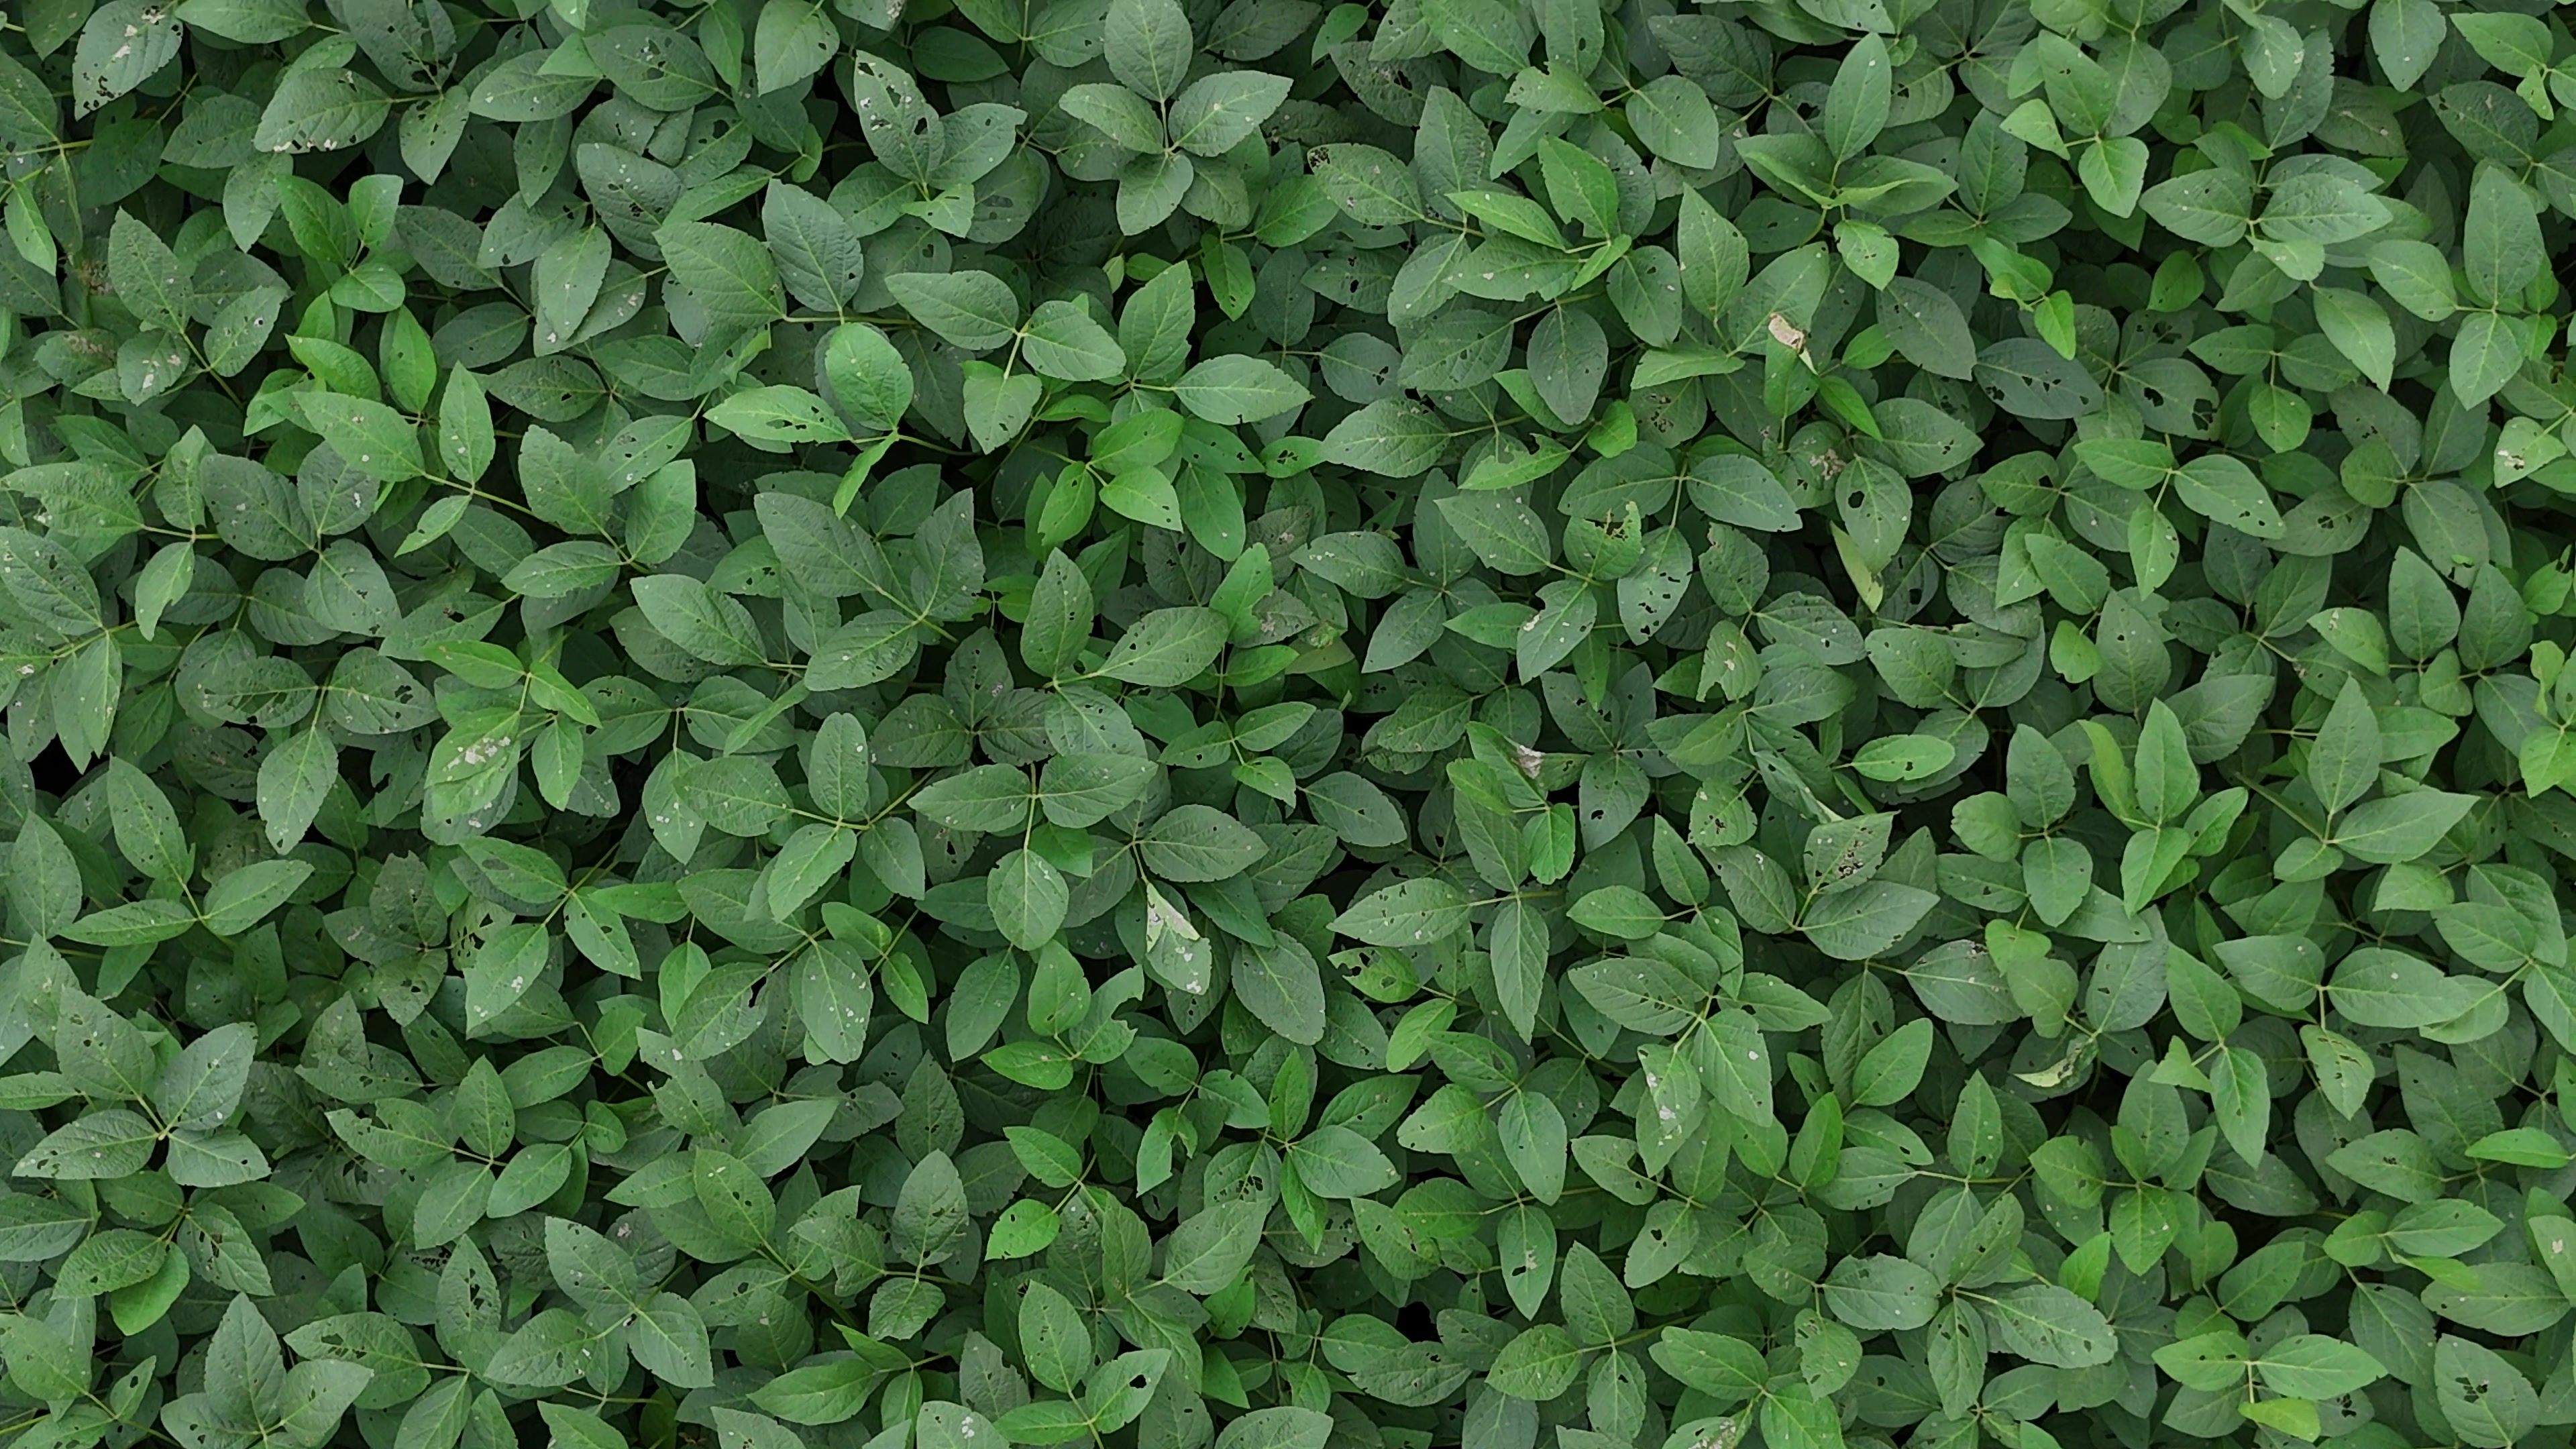
Label: Semilooper_Pest